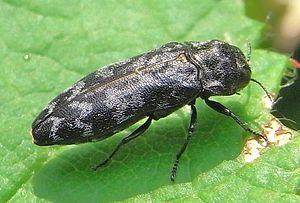
Le bupreste du rosier est un petit bupreste de l'ordre des Coléoptères qui vit notamment sur les ronces et les framboisiers.